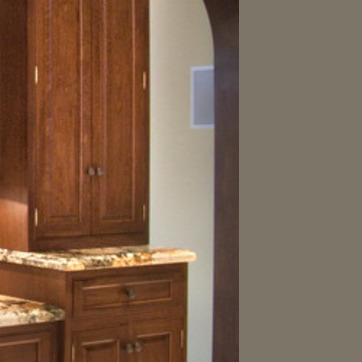
Material: painted